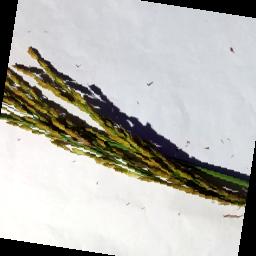
Label: Rice___Neck_Blast